Fungus

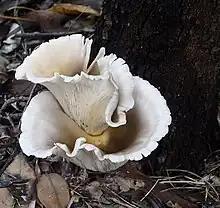
"Omphalotus nidiformis", a bioluminescent mushroom

Most fungi lack an efficient system for the long-distance transport of water and nutrients, such as the xylem and phloem in many plants. To overcome this limitation, some fungi, such as "Armillaria", form rhizomorphs, which resemble and perform functions similar to the roots of plants. As eukaryotes, fungi possess a biosynthetic pathway for producing terpenes that uses mevalonic acid and pyrophosphate as chemical building blocks. Plants and some other organisms have an additional terpene biosynthesis pathway in their chloroplasts, a structure that fungi and animals do not have. Fungi produce several secondary metabolites that are similar or identical in structure to those made by plants. Many of the plant and fungal enzymes that make these compounds differ from each other in sequence and other characteristics, which indicates separate origins and convergent evolution of these enzymes in the fungi and plants.